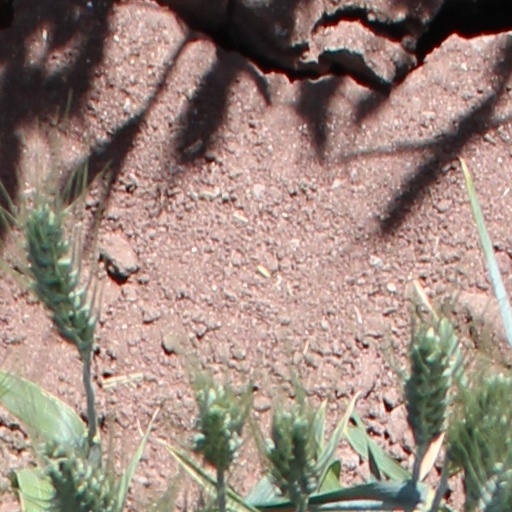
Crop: wheat